Vilas Dhar

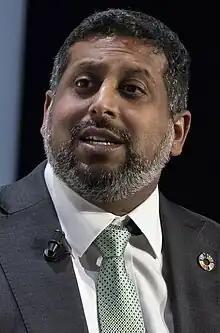
Dhar at the 2023 World Economic Forum

Vilas Dhar is a global expert on artificial intelligence policy and a technology and philanthropy executive. He is President and Trustee of the Patrick J. McGovern Foundation. The Foundation focuses on Artificial Intelligence and data solutions. The Foundation was created upon the death of IDG's founder Patrick J. McGovern when the ownership of IDG was transferred to the Foundation.